No. 50 Squadron IAF

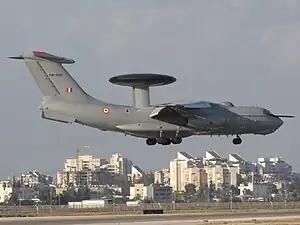
Beriev A-50 with Phalcon Airborne Warning, Command and Control System

No. 50 squadron participates in operations involving Aerial reconnaissance and Early Warning Missile Launches.